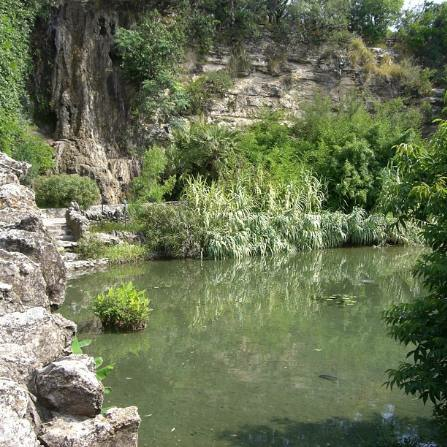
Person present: No